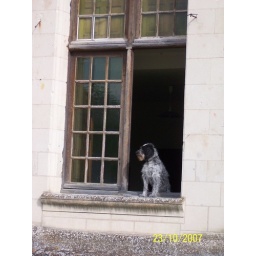
Chambord - dog in window